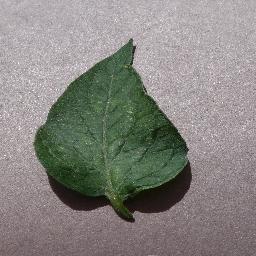
Label: Tomato___Spider_mites Two-spotted_spider_mite